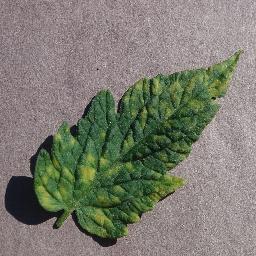
Label: Tomato___Leaf_Mold